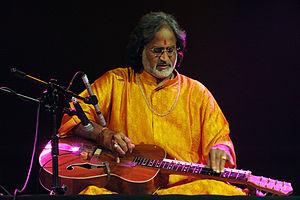
Vînâ est un vocable désignant deux familles d'instruments à cordes indiens fort différents : la rudra vînâ au nord de l'Inde, la sarasvati vînâ, au sud.
Vînâ est un vocable désignant deux familles d'instruments à cordes indiens fort différents : la rudra vînâ au nord de l'Inde, la sarasvati vînâ, au sud.